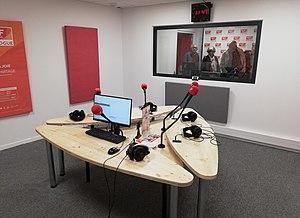
Grand studio de RCF Dialogue inauguré le 12/10/2019
Dialogue RCF est une radio chrétienne française qui diffuse ses programmes sur les aires métropolitaines de Marseille, Aix-en-Provence, Martigues et Aubagne. Elle appartient au réseau Radio chrétienne francophone depuis avril 2015.